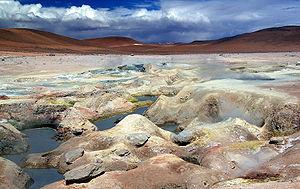
Champ de geysers de Sol de Mañana, Province de Sud Lípez, Bolivie.